Ed Westwick

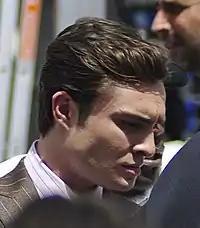
Westwick on the set of "Gossip Girl" in 2010

In 2008, Westwick became the new face of K-Swiss. That same year, he appeared as Joey in the horror film "100 Feet". In 2009, Westwick played the role of Randy Holt in the sequel to "Donnie Darko", directed by Chris Fisher, and guest-starred in the third season of the Showtime original series "Californication", as Chris "Balt" Smith, a student who was fascinated with vampire literature. In May 2009, he was attached to play Heathcliff in the film adaptation of "Wuthering Heights". However, in January 2010, director Peter Webber left the project, which was then passed into the hands of Andrea Arnold. This directing change caused the roles to be recast.